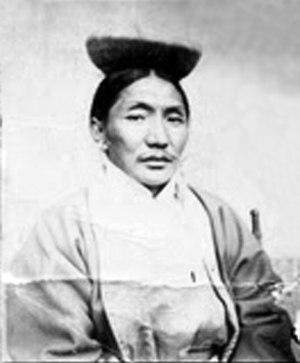
Tsepon Wangchuk Deden Shakabpa est un homme politique et historien tibétain descendant de la famille noble des Shakabpa. Tsepon était le titre du ministre des finances du Gouvernement tibétain.